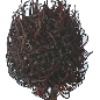
Label: rambutan